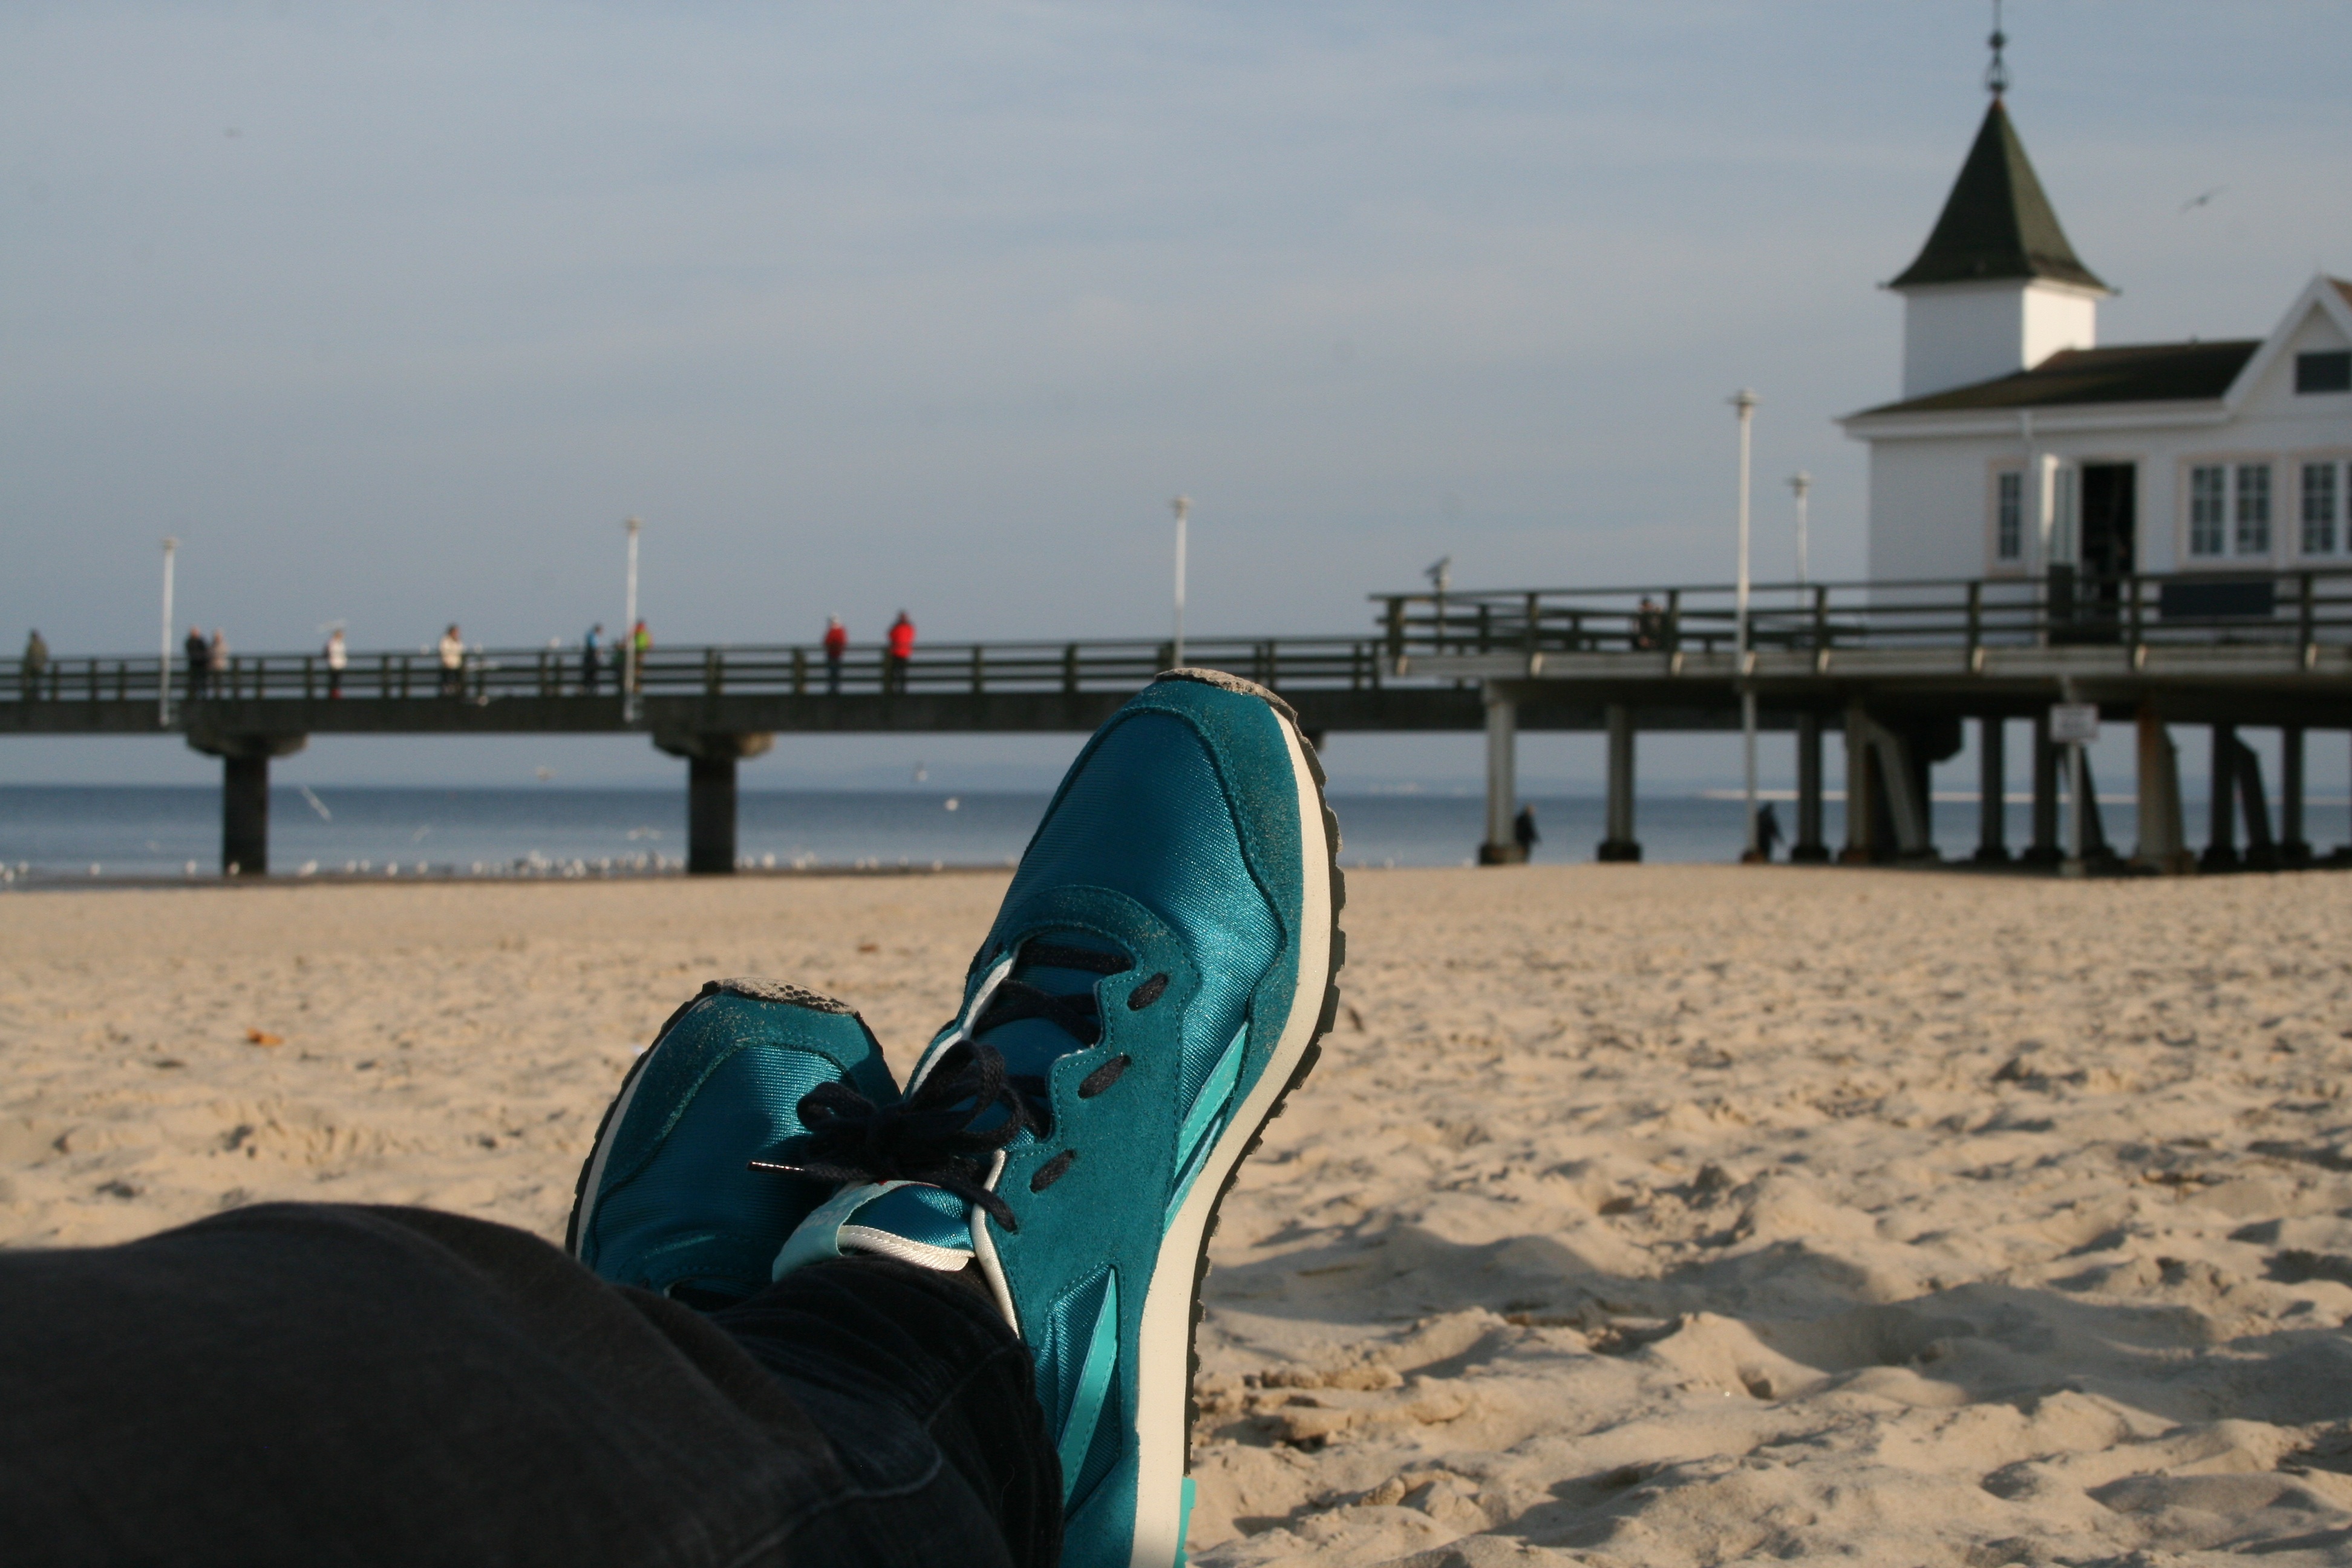
beach, sea, coast, water, nature, sand, ocean, sky, shore, wave, vacation, holiday, body of water, shoes, sneakers, usedom, baltic sea, sea bridge, sand beach, ahlbeck, emperor's bath, kaiser baths